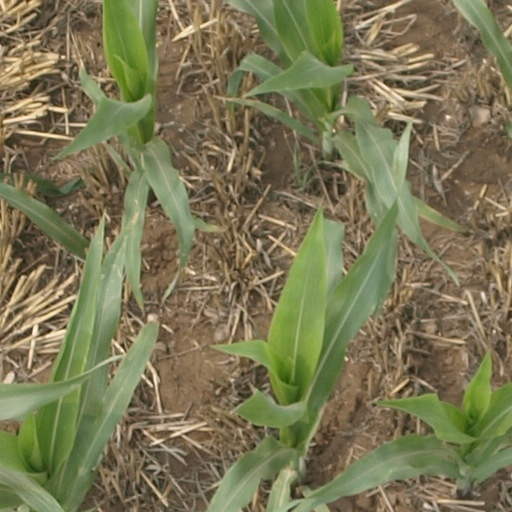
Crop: maize; corn